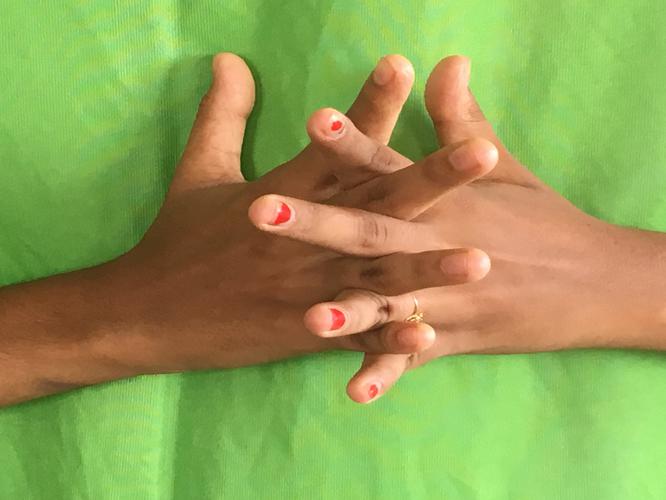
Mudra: Karkatta
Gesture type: double_hand